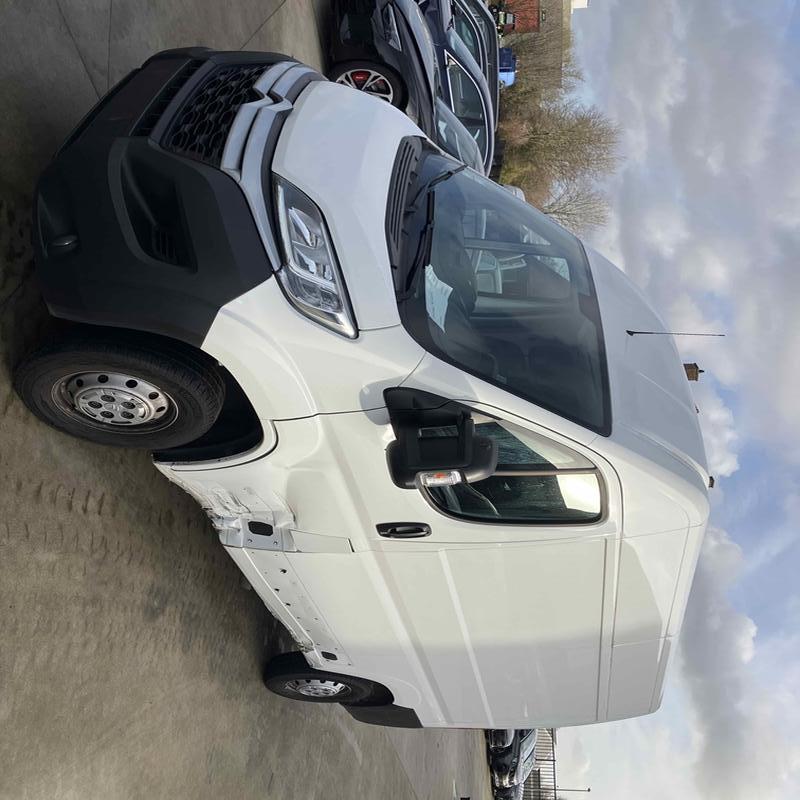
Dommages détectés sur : porte avant gauche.
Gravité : mineur